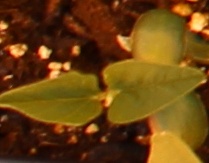
Label: Soybean